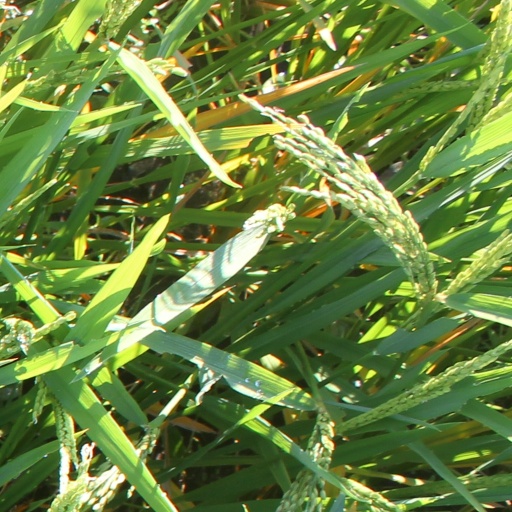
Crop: rice